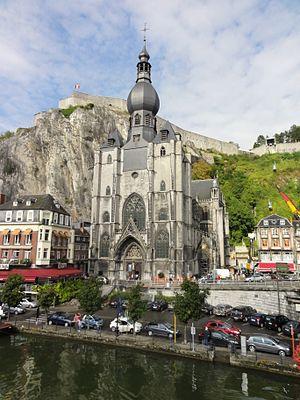
Collégiale Notre-Dame de Dinant.